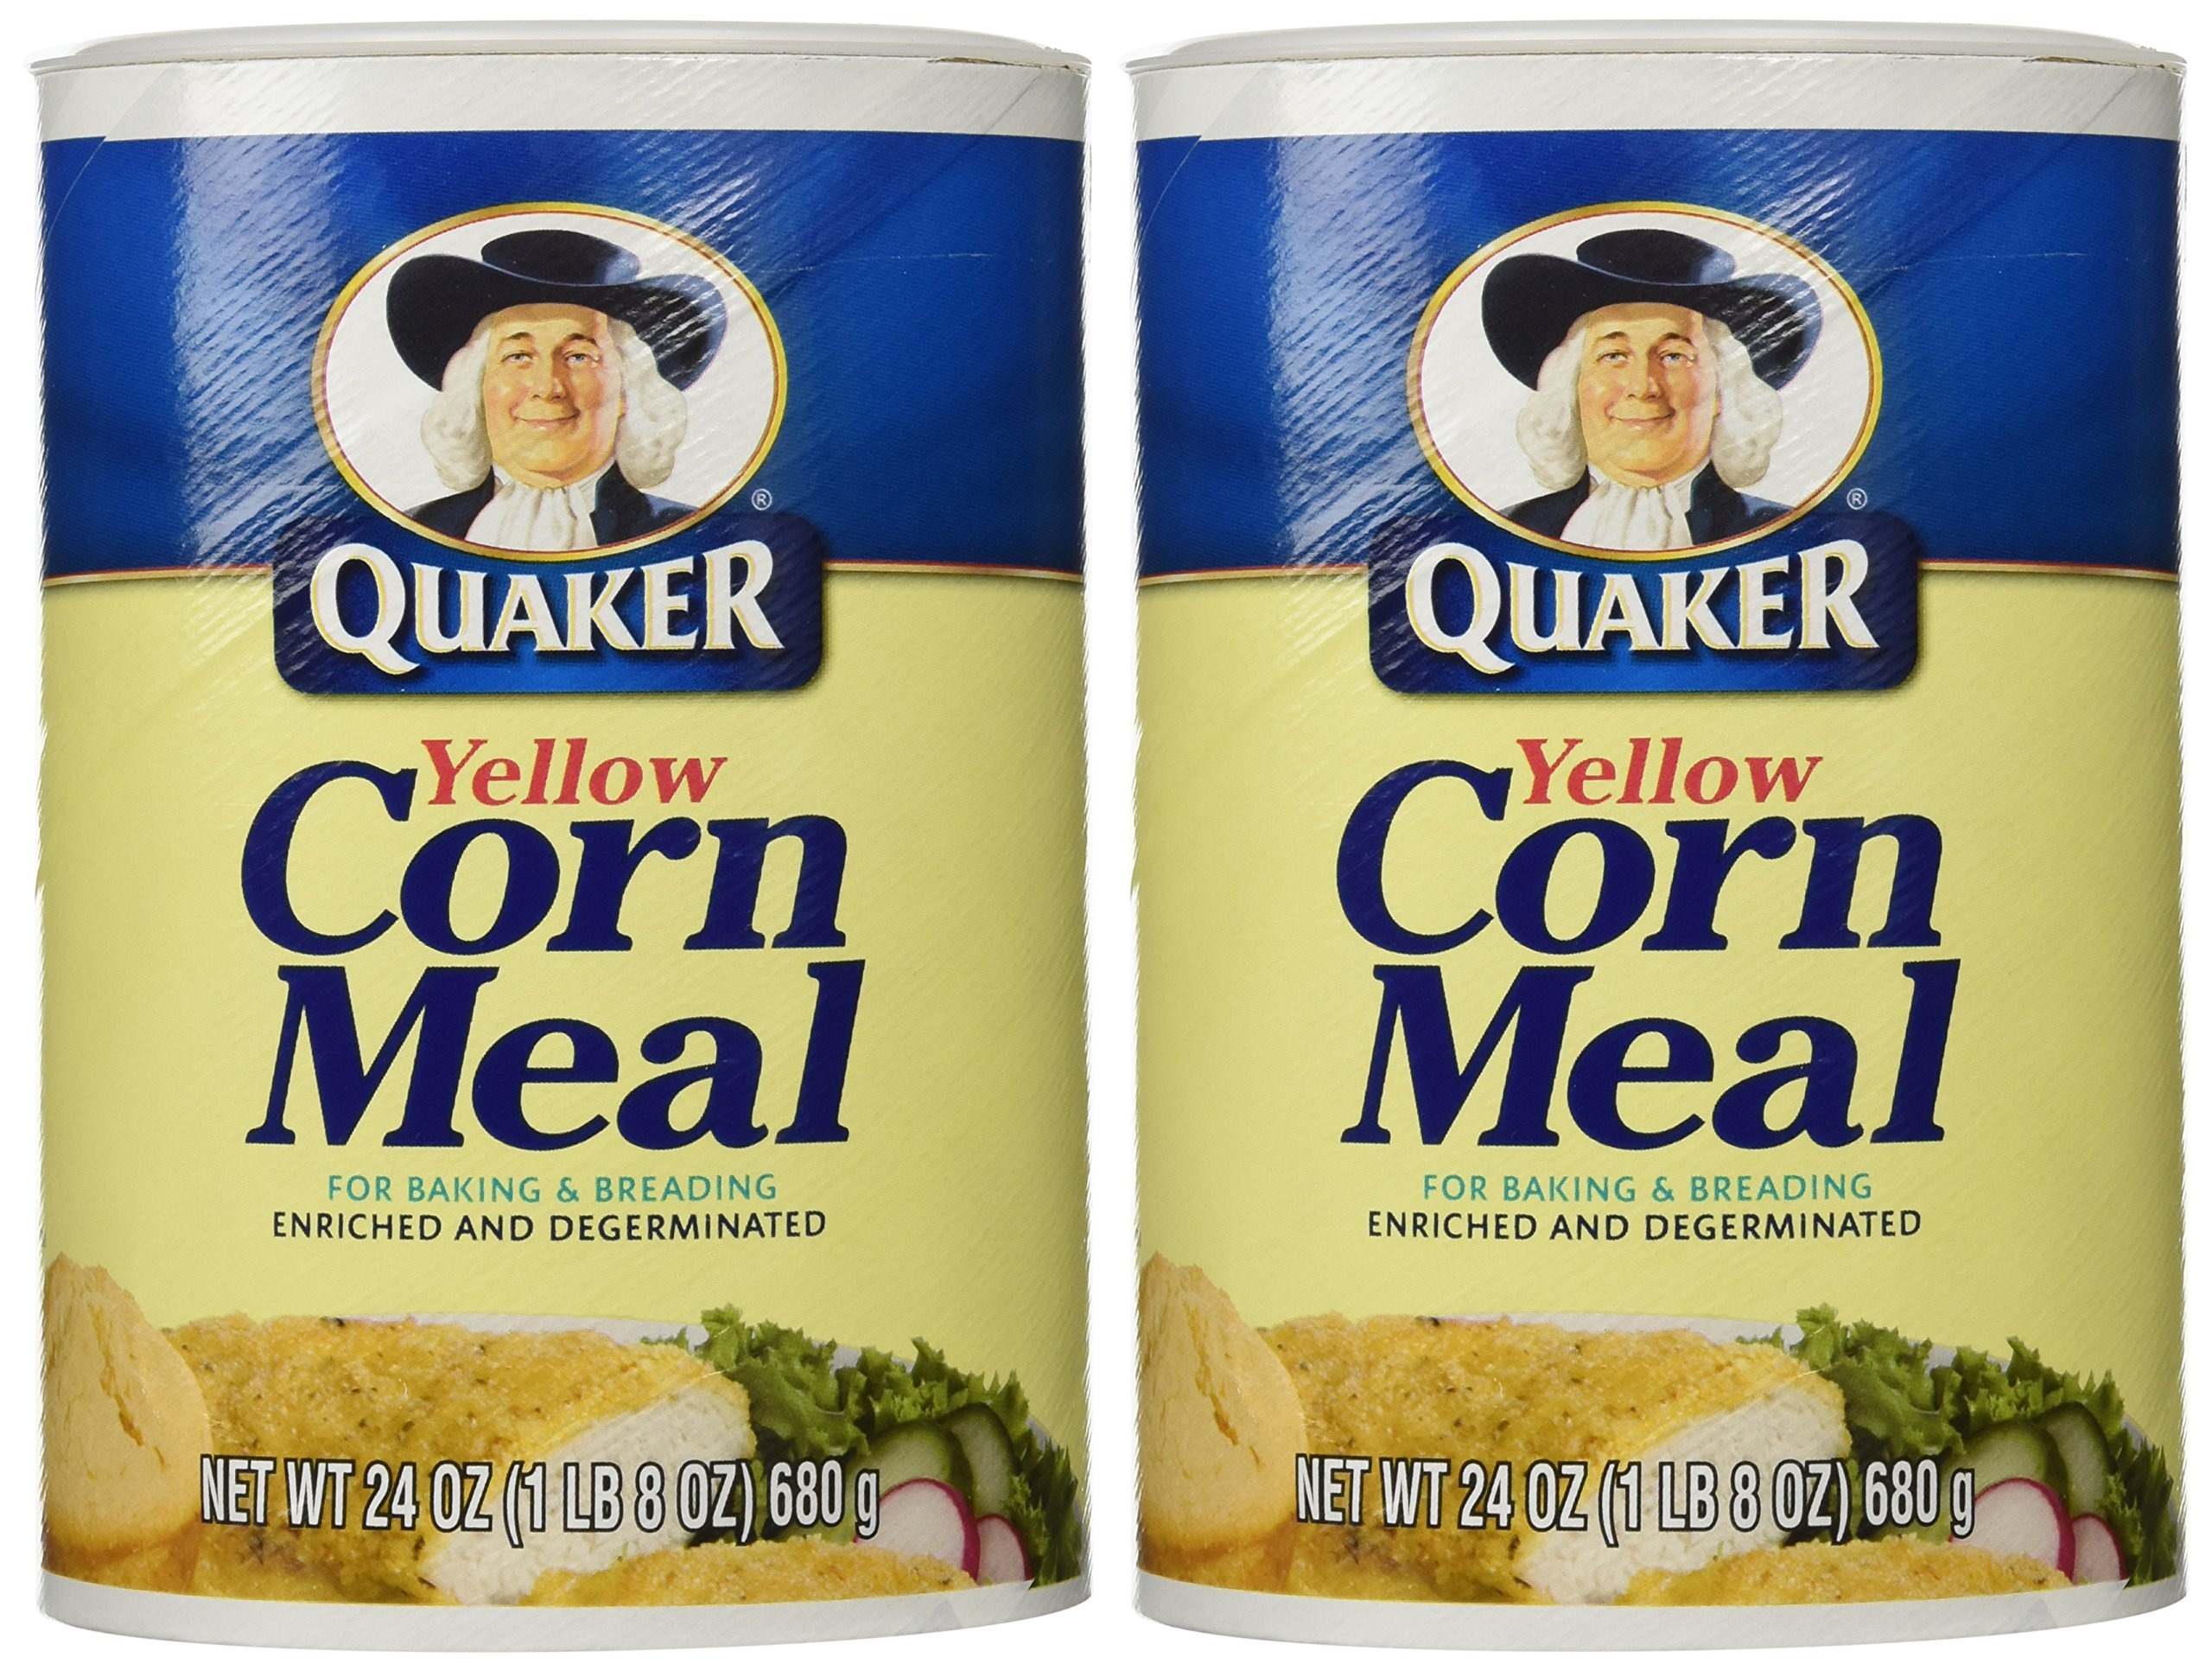
Item Name: Quaker Yellow Corn Meal 24 oz pack of 2
Bullet Point: 24 oz
Product Description: Quaker Yellow Corn Meal pack of 2/24oz
Value: 48.0
Unit: Ounce

Price: 3.44